Cordeliers Cloister (Saint-Emilion)

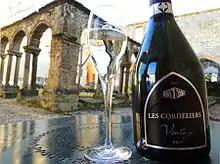
Crémant de Bordeaux Blanc Brut Les Cordeliers

The cloister gets its name from its first ever occupants, the Cordeliers, Franciscan friars who followed the precepts established by St. Francis of Assisi in 1210. The name was given to them by Jean de Beauffort during the Seventh Crusade on account of their traditional dress of a large brown or grey course cloak fastened with a cord belt.